Jagannath Temple, Ranchi

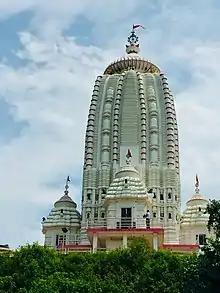
Jagannath Temple, Ranchi

Jagannath Temple is a Hindu temple in Ranchi, Jharkhand, India's 17th-century temple dedicated to Lord Jagannath.